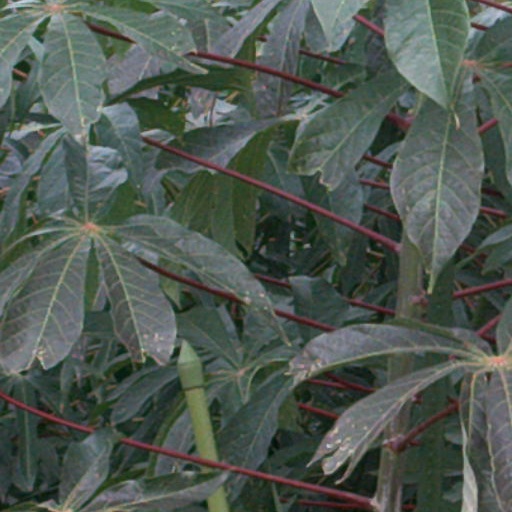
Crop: cassava